Galarian Corsola

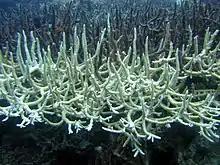
Galarian Corsola's design was noted for its evocative imagery, most notably in regards to bleached coral, such as the coral that exists in Australia's Great Barrier Reef (pictured above.)

Galarian Corsola has been noted as an allegory and message for climate change and coral bleaching since its debut, with Justin Smith of "TheGamer" noting that its inclusion in the games helped emphasize the reality of climate change. Jennifer Bisset of "CNET" noted the allegory of bleached coral in its design, noting the heavy, real-world territory the design entered, and how it directly evoked imagery of the coral bleaching in the Great Barrier Reef. "CBR"s Noelle Corbett noted how "Sword and Shield"s story and its focus around an energy crisis in Galar acted as a real world allegory for climate change. She described Corsola and Cursola as actively illustrating the effects of such, and criticized the games' developers for taking the stance that players did not need to actively do anything about climate change despite its effects actively occurring around them. with many others noting how Galarian Corsola helped to raise awareness towards coral bleaching. Dale Bashir of "IGN" noted it as one of the series' most important designs, believing that it tied the "Pokémon" series into the real world, further stating that "It truly makes the world of Pokemon more lived in and shows that Pokemon are deeply affected by human actions." Christian Hoffer, writing for "ComicBook.com", noted how Galarian Corsola helped put a spotlight on real-world issues, further stating that "Hopefully, seeing the creepy version of Corsola will inspire some people to look up the real threat of global warming and take some action."